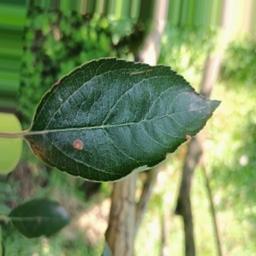
Label: Alternaria